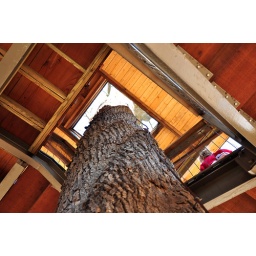
The &amp;quot;Bird House&amp;quot; tree house in Longwood Gardens near Kennett Square, Pennsylvania